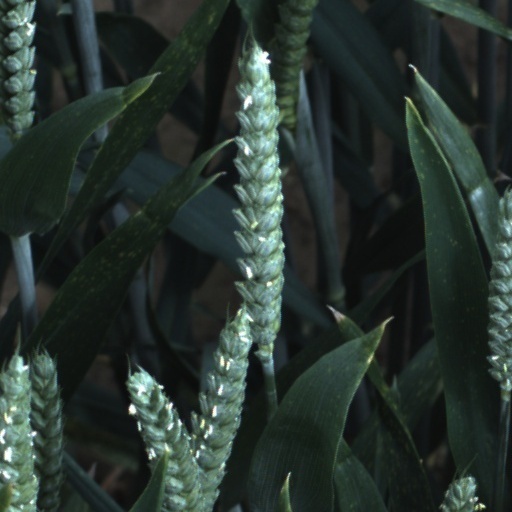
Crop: wheat